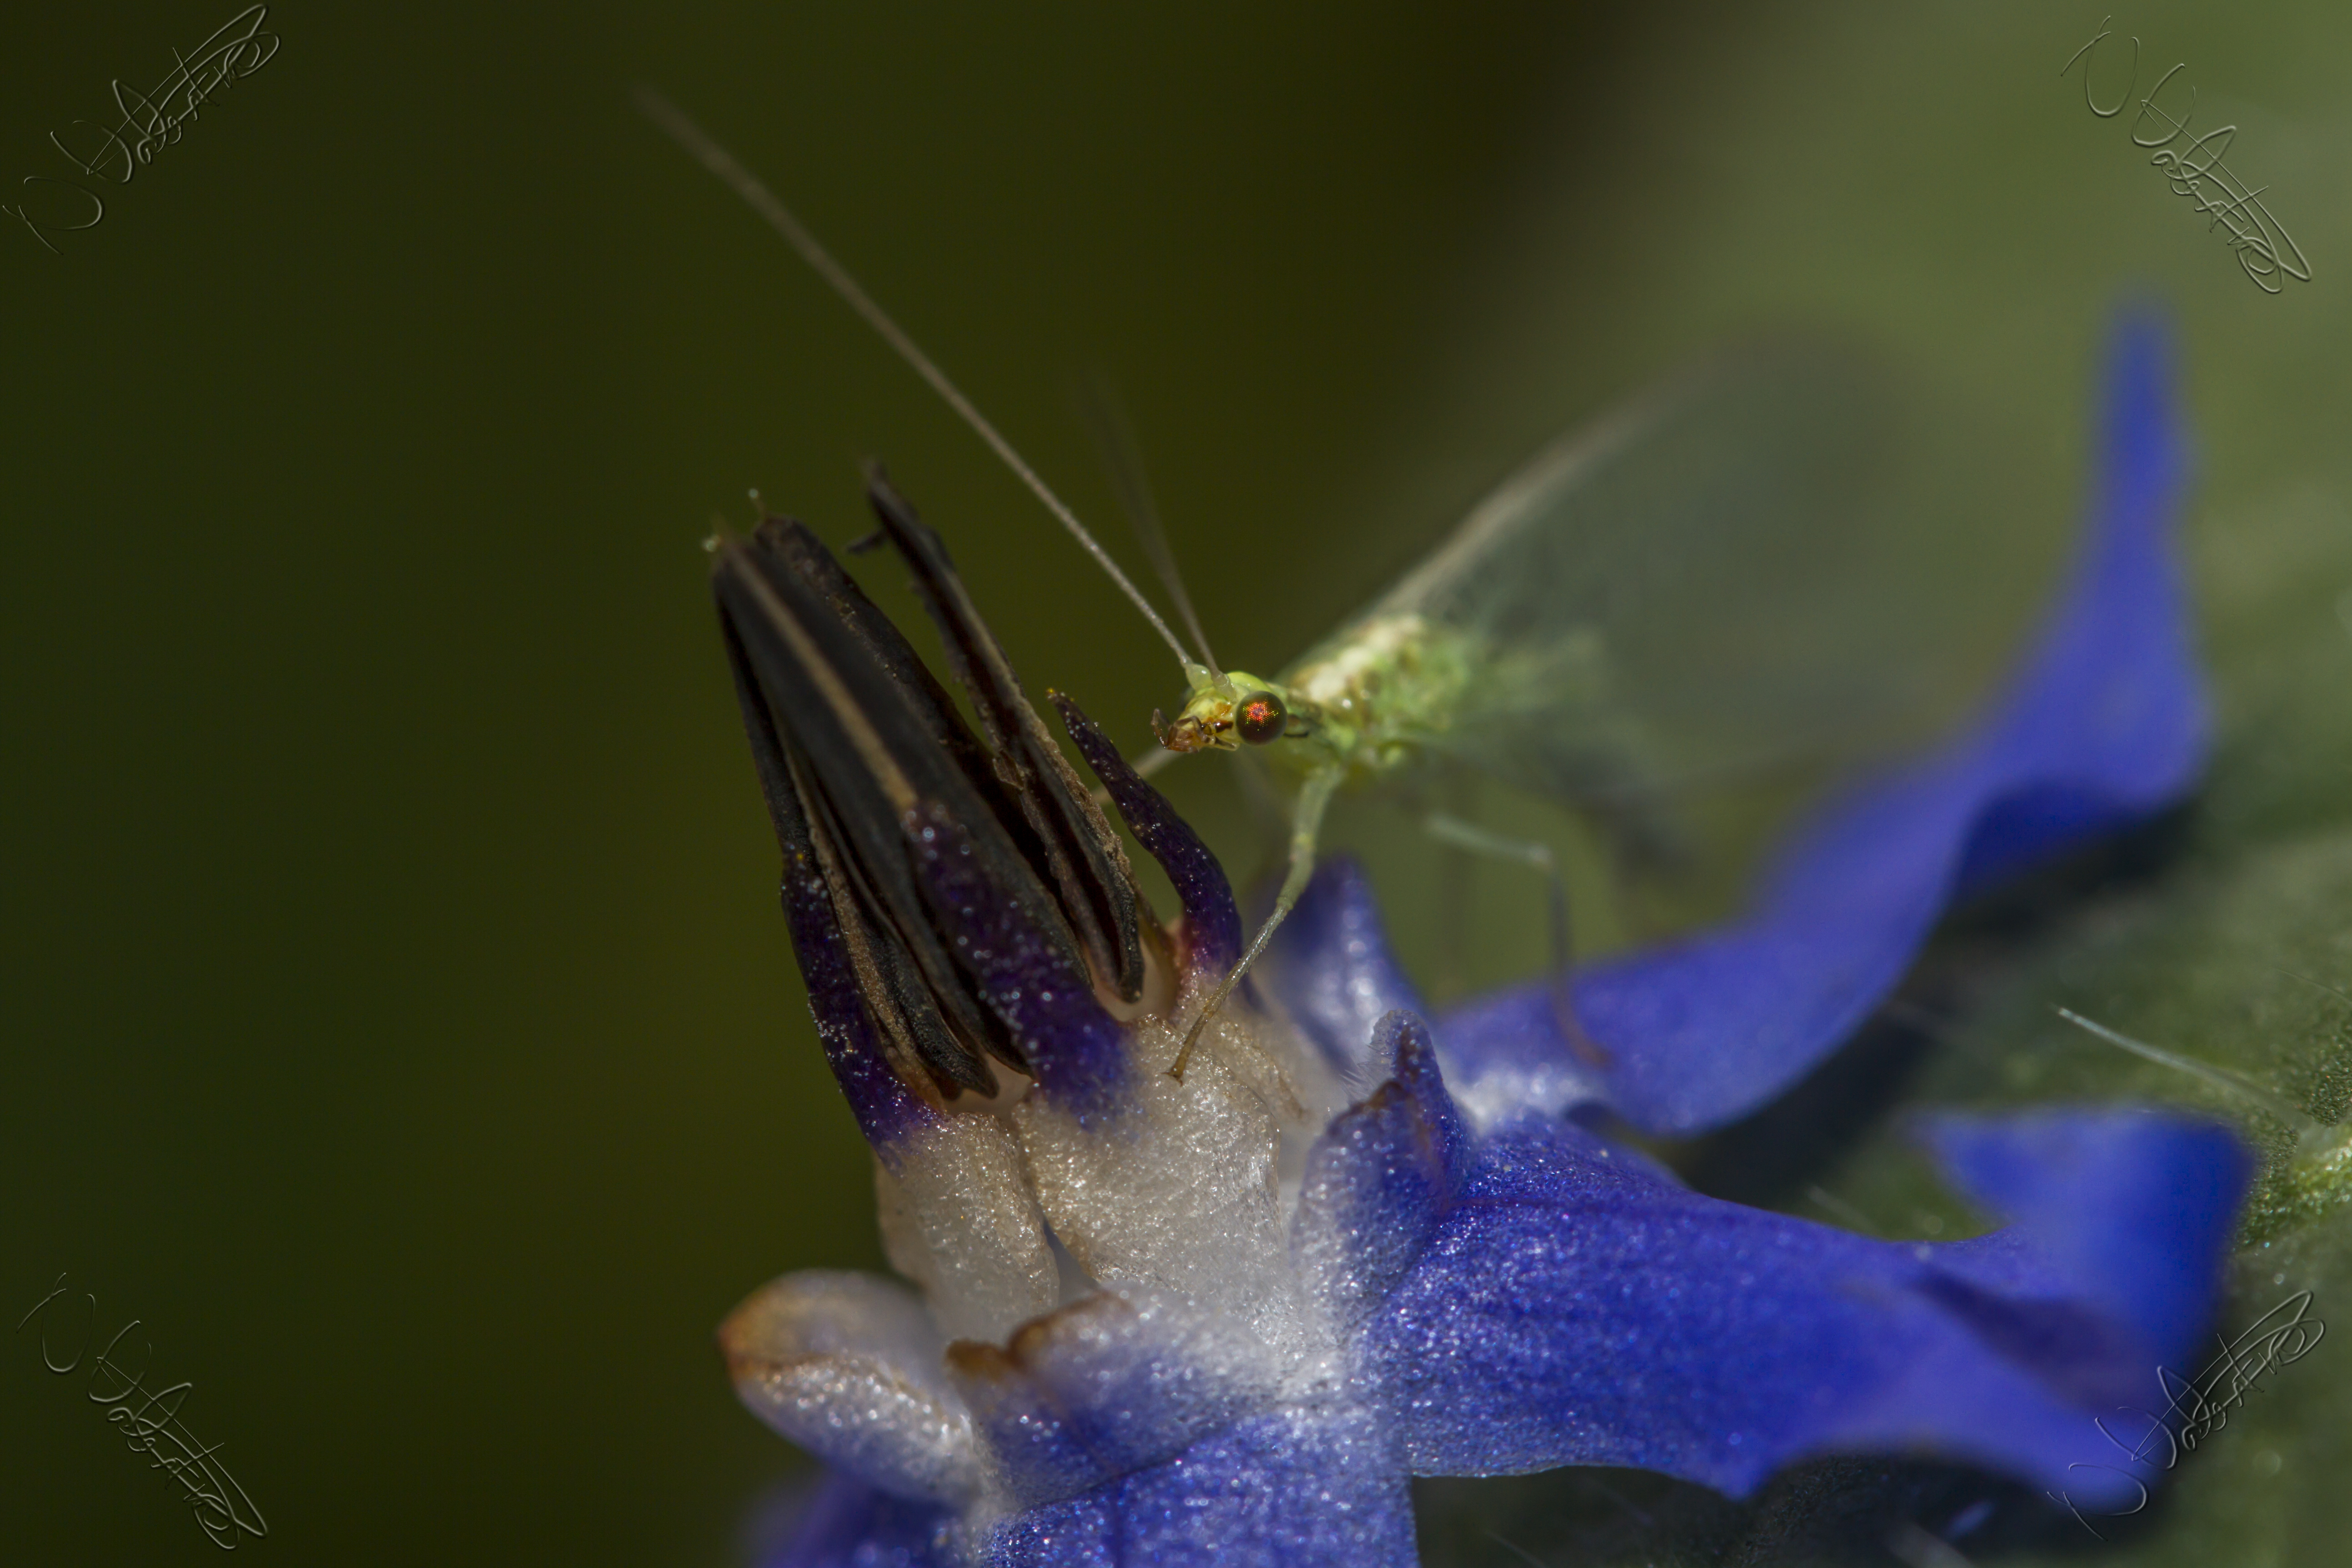
nature, wing, bokeh, photography, flower, petal, fly, pollen, insect, macro, garden, flora, fauna, invertebrate, close up, outdoors, uk, canon7d, dof, october, nectar, nikkvalentine, peterborough, boragoofficianalis, macro photography, lacewing, lycaenid